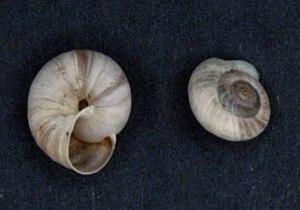
Pyrenaearia carascalensisPyrenaearia carascalensis (Michaud, 1831)
Pyrenaearia parva, le Petit hélice des Pyrénées en français, est une espèce d'escargots terrestres appartenant au genre Pyrenaearia, de la famille des Hygromiidae. C'est une espèce endémique des Pyrénées, qui n'est connue qu'en Andorre et dans le nord-ouest de la Catalogne en Espagne. En raison de cet habitat réduit et fragmenté, l'espèce est considérée comme vulnérable par l'Union internationale pour la conservation de la nature.
"Pyrenaearia carascalensis, ou l'Hélice des Pyrénées en français, est une espèce d'escargots terrestres appartenant au genre Pyrenaearia, de la famille des Hygromiidae. C'est une espèce endémique des Pyrénées, qui est répartie le long de la chaîne centrale, des Pyrénées-Atlantiques et de la Navarre à l'ouest, jusqu'en Andorre à l'est. Assez répandue, l'espèce est considérée comme ""préoccupation mineure"" par l'Union internationale pour la conservation de la nature.